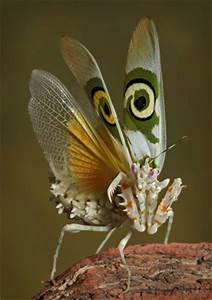
Label: butterfly